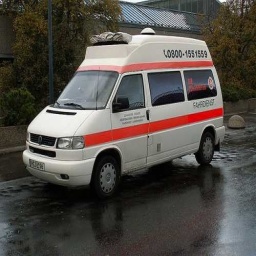
Label: ambulance